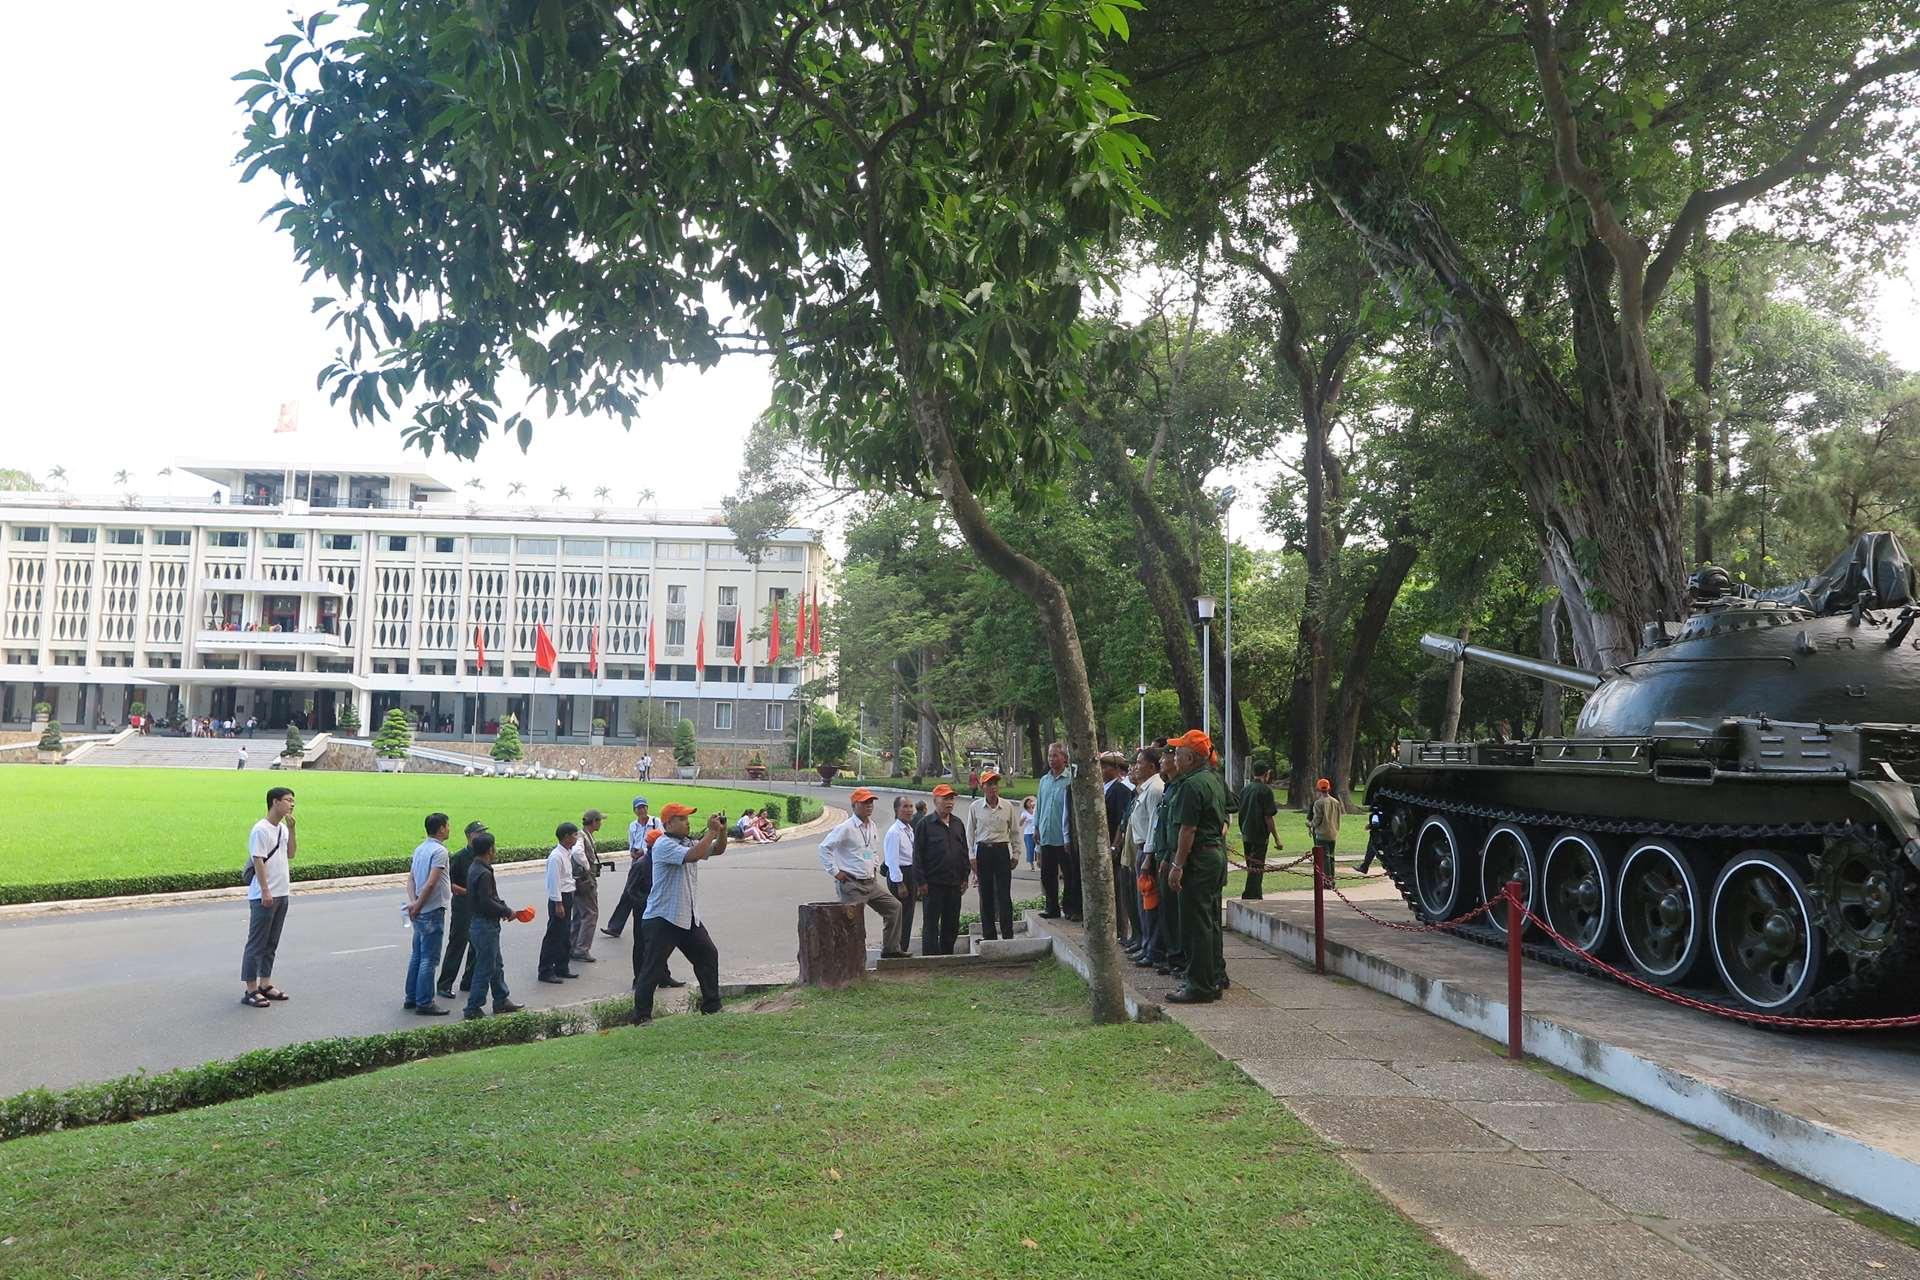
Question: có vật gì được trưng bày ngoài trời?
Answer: một chiếc xe tăng